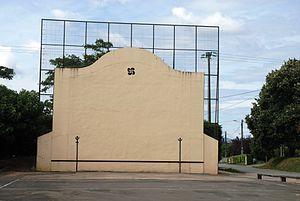
Le fronton d'Arraute-Charritte
Arraute-Charritte est une commune française, située dans le département des Pyrénées-Atlantiques en région Nouvelle-Aquitaine.